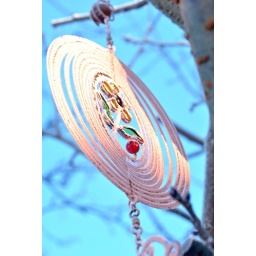
The copper wind chime looked lovely against the blue sky